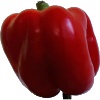
Label: Pepper Red 1